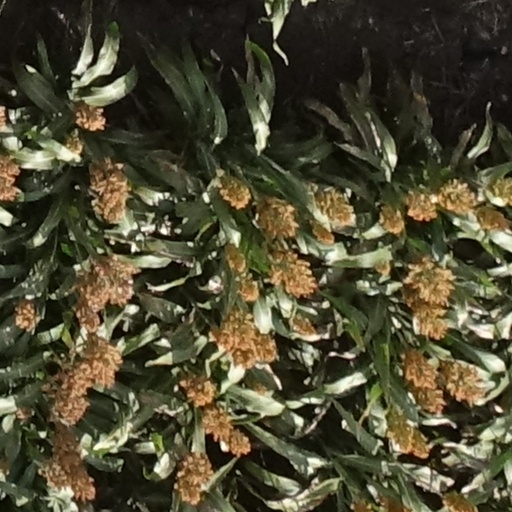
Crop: sorghum